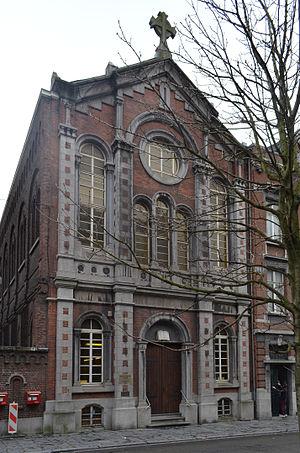
Charleroi (Belgique) - Temple protestant - Construction 1880 - architecte E. Dubois. Bâtiment classé en 1990.
Le protestantisme est la troisième religion pratiquée en Belgique. Les protestants, présents en Belgique depuis la Réforme, ont joué un rôle important dans le développement du pays en matière politique, économique et sociale. Depuis 2003, l'État belge reconnaît comme représentant du protestantisme belge le Conseil administratif du Culte protestant et évangélique qui est composé de deux branches :